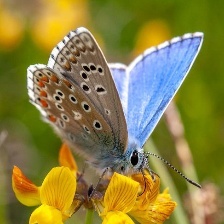
Species: ADONIS
Butterfly family (ImageNet category): lycaenid_butterfly